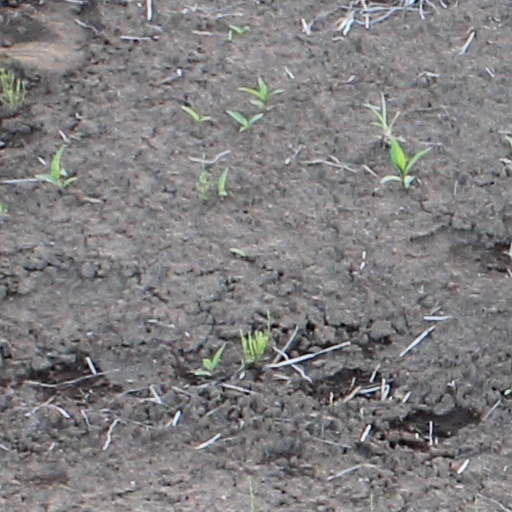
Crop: wheat